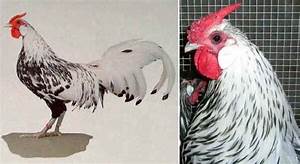
Label: gallina